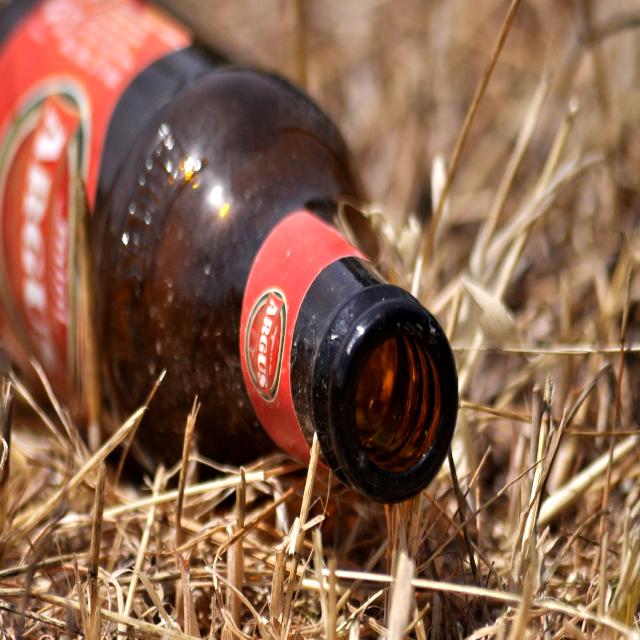
Label: Glass